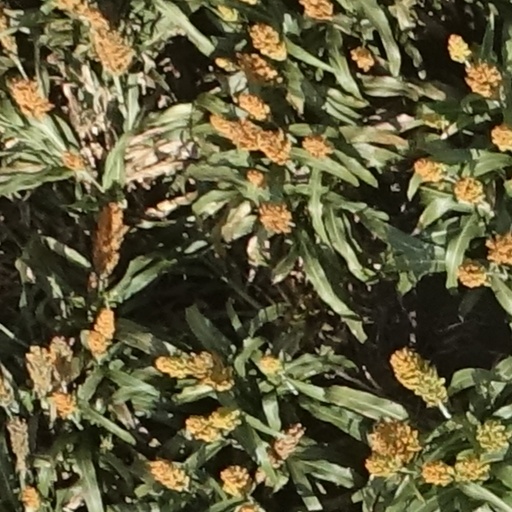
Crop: sorghum